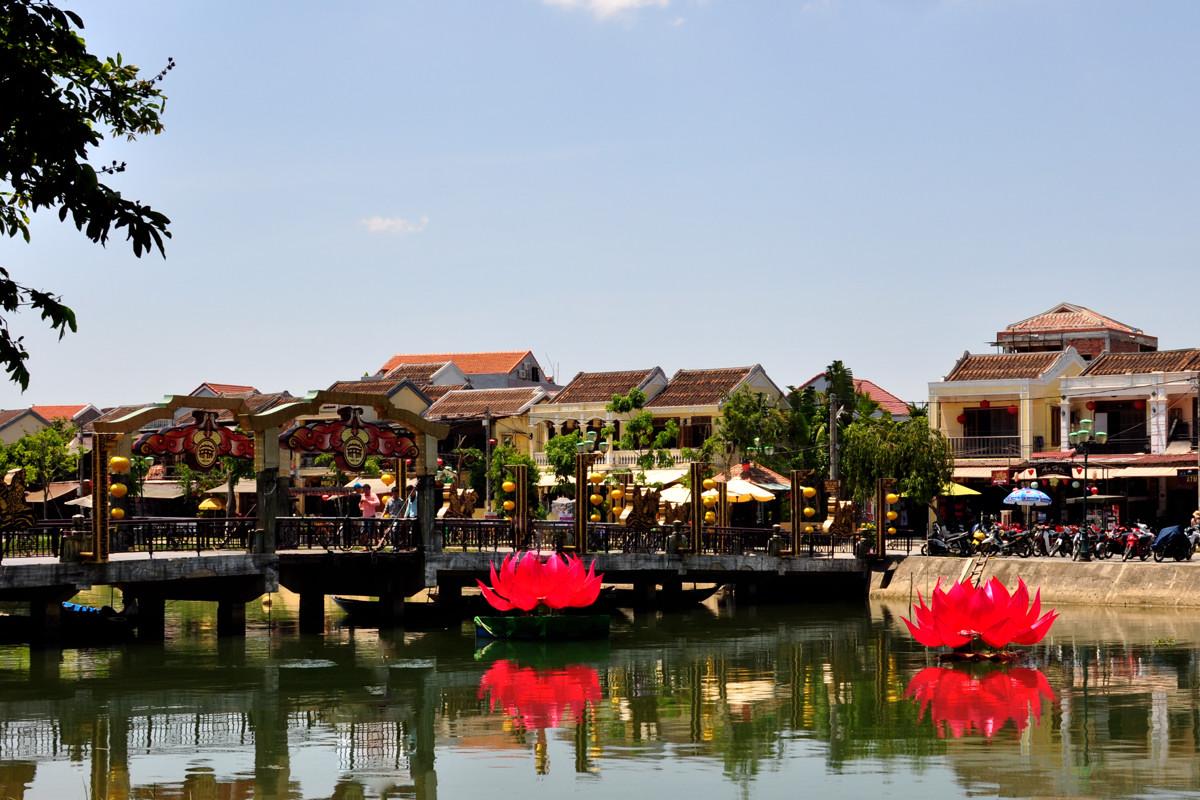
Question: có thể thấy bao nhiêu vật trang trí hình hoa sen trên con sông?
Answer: có hai vật trang trí hình hoa sen trên con sông